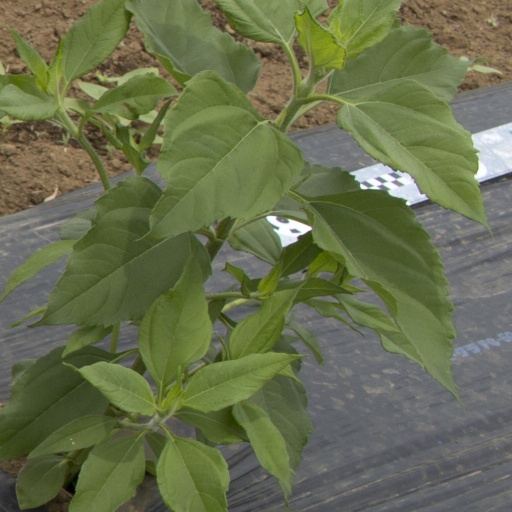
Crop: Jerusalem artichoke